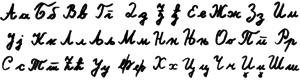
La cursive cyrillique est un style de l’écriture cyrillique manuscrite cursive. Elle est largement inspirée de formes du style skoropis utilisant la même plume fine et construction que l’écriture anglaise. Certaines lettres ont des formes normalisées différemment selon la langue.
L’alphabet cyrillique est un alphabet bicaméral de trente lettres, créé vers la fin du IXᵉ siècle en Macédoine du Nord à Ohrid, à partir du grec dans sa graphie onciale et de l’alphabet glagolitique.